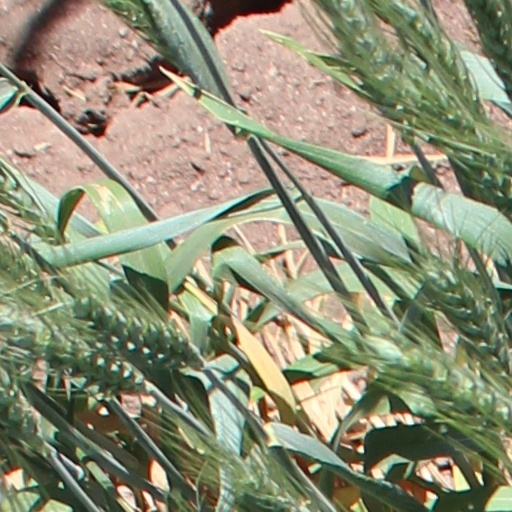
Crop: wheat